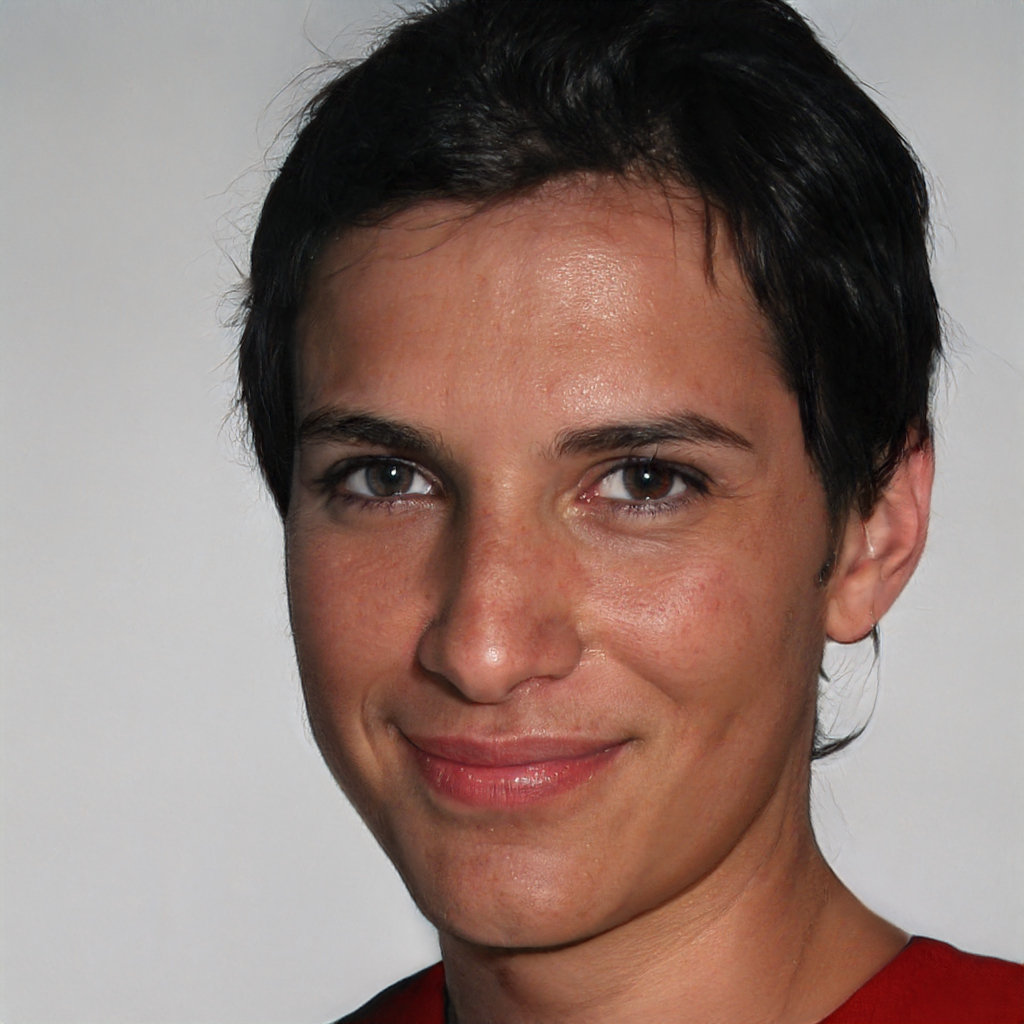
Label: Colored